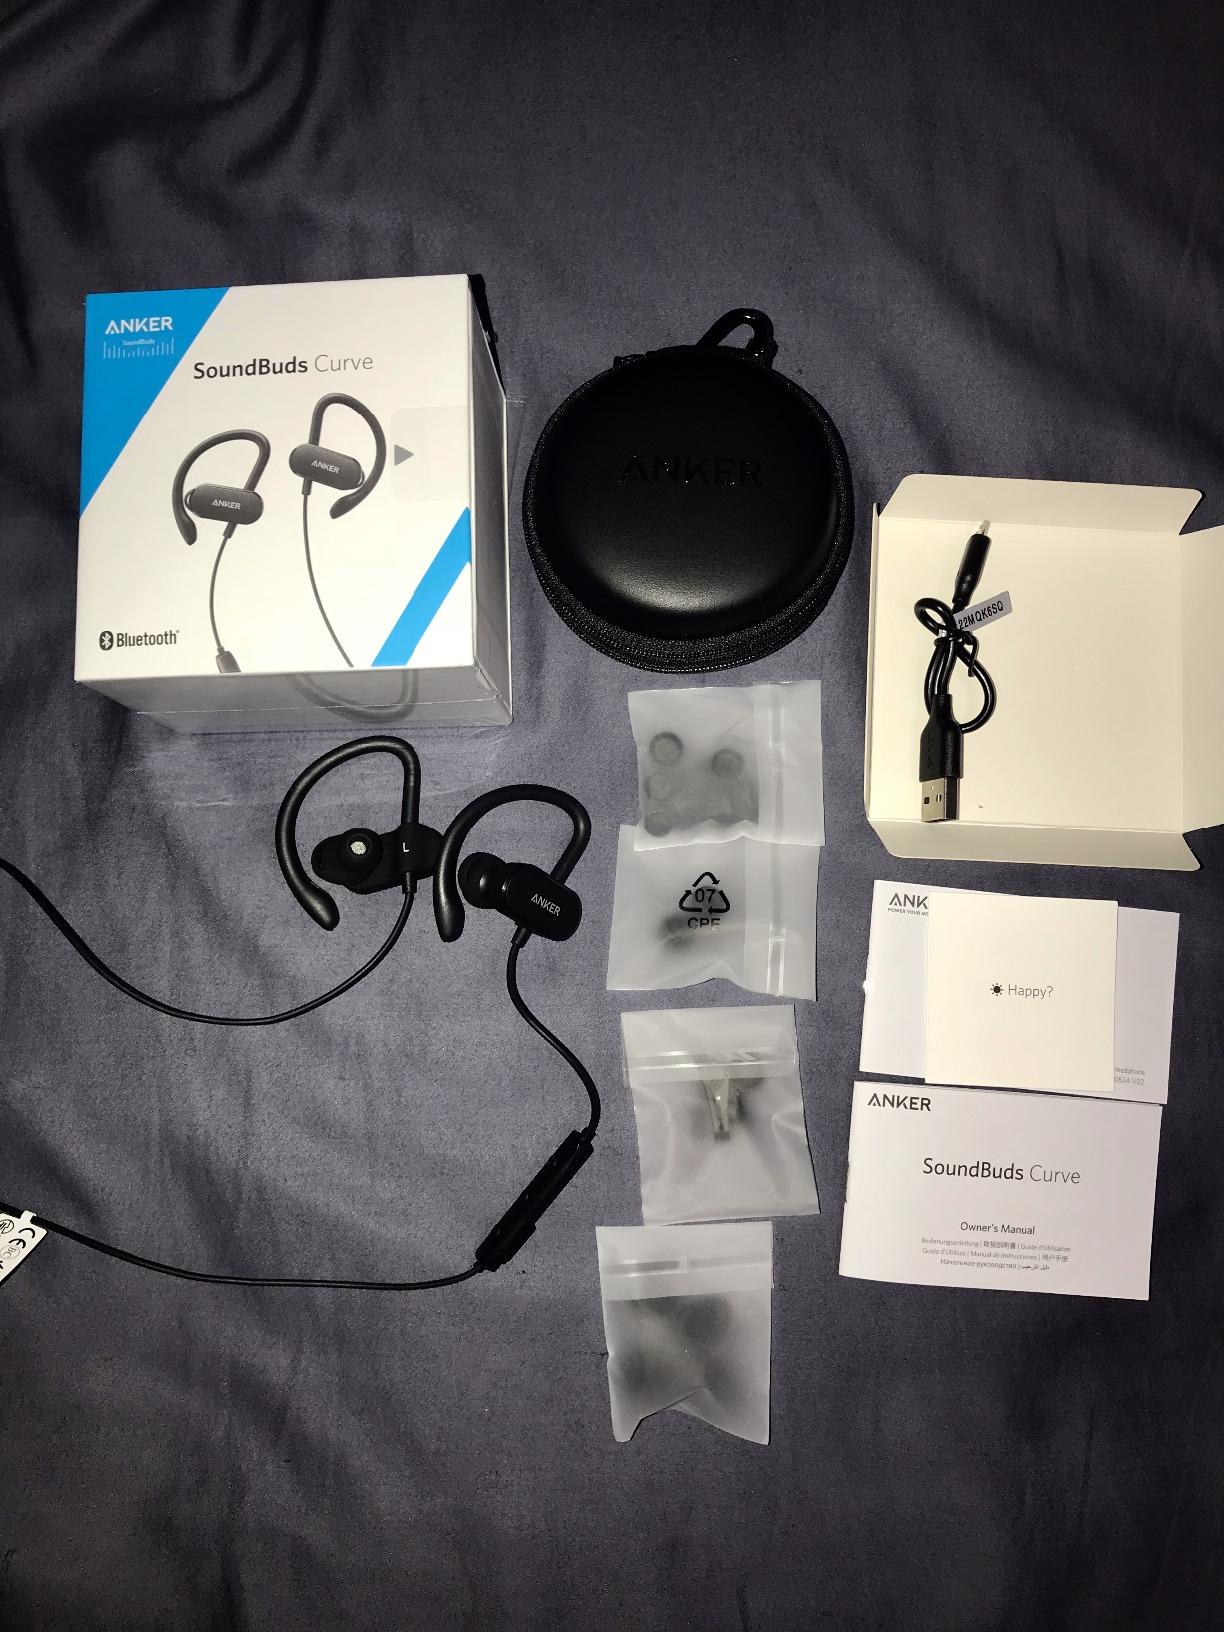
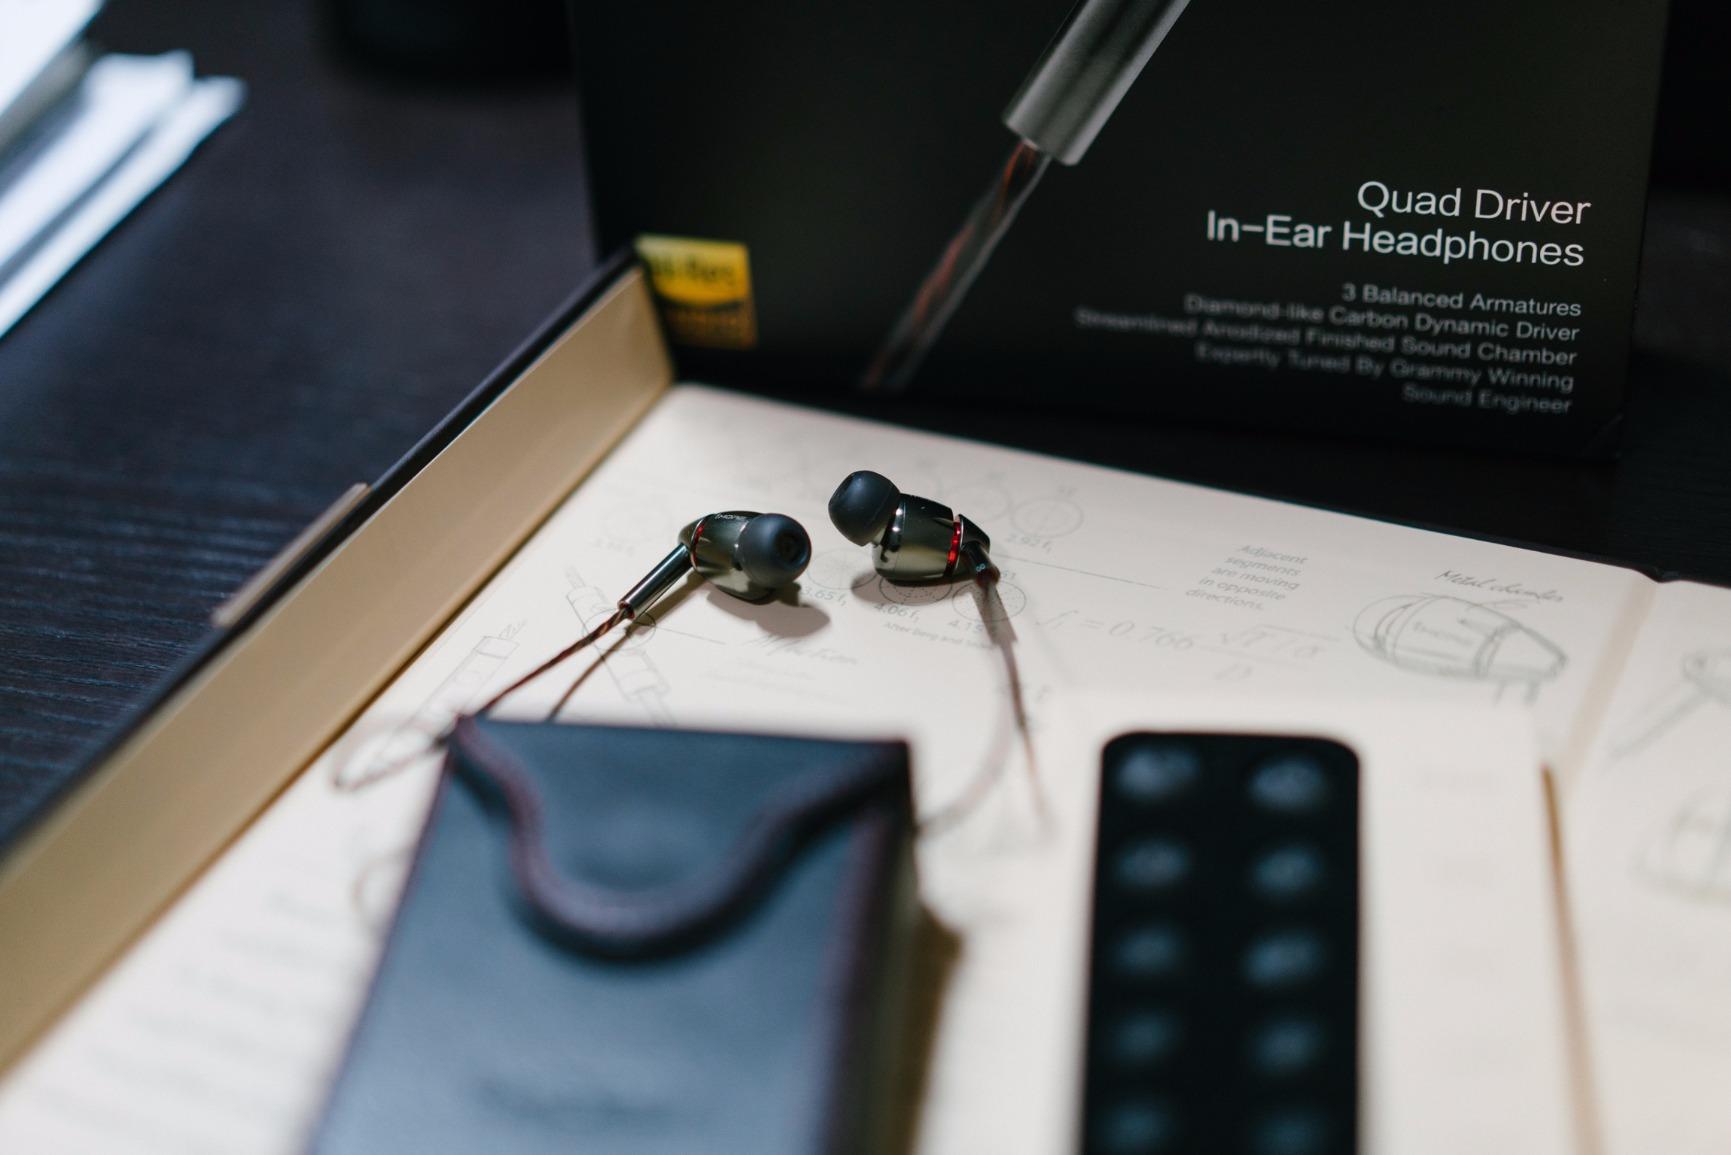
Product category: headphones
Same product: no